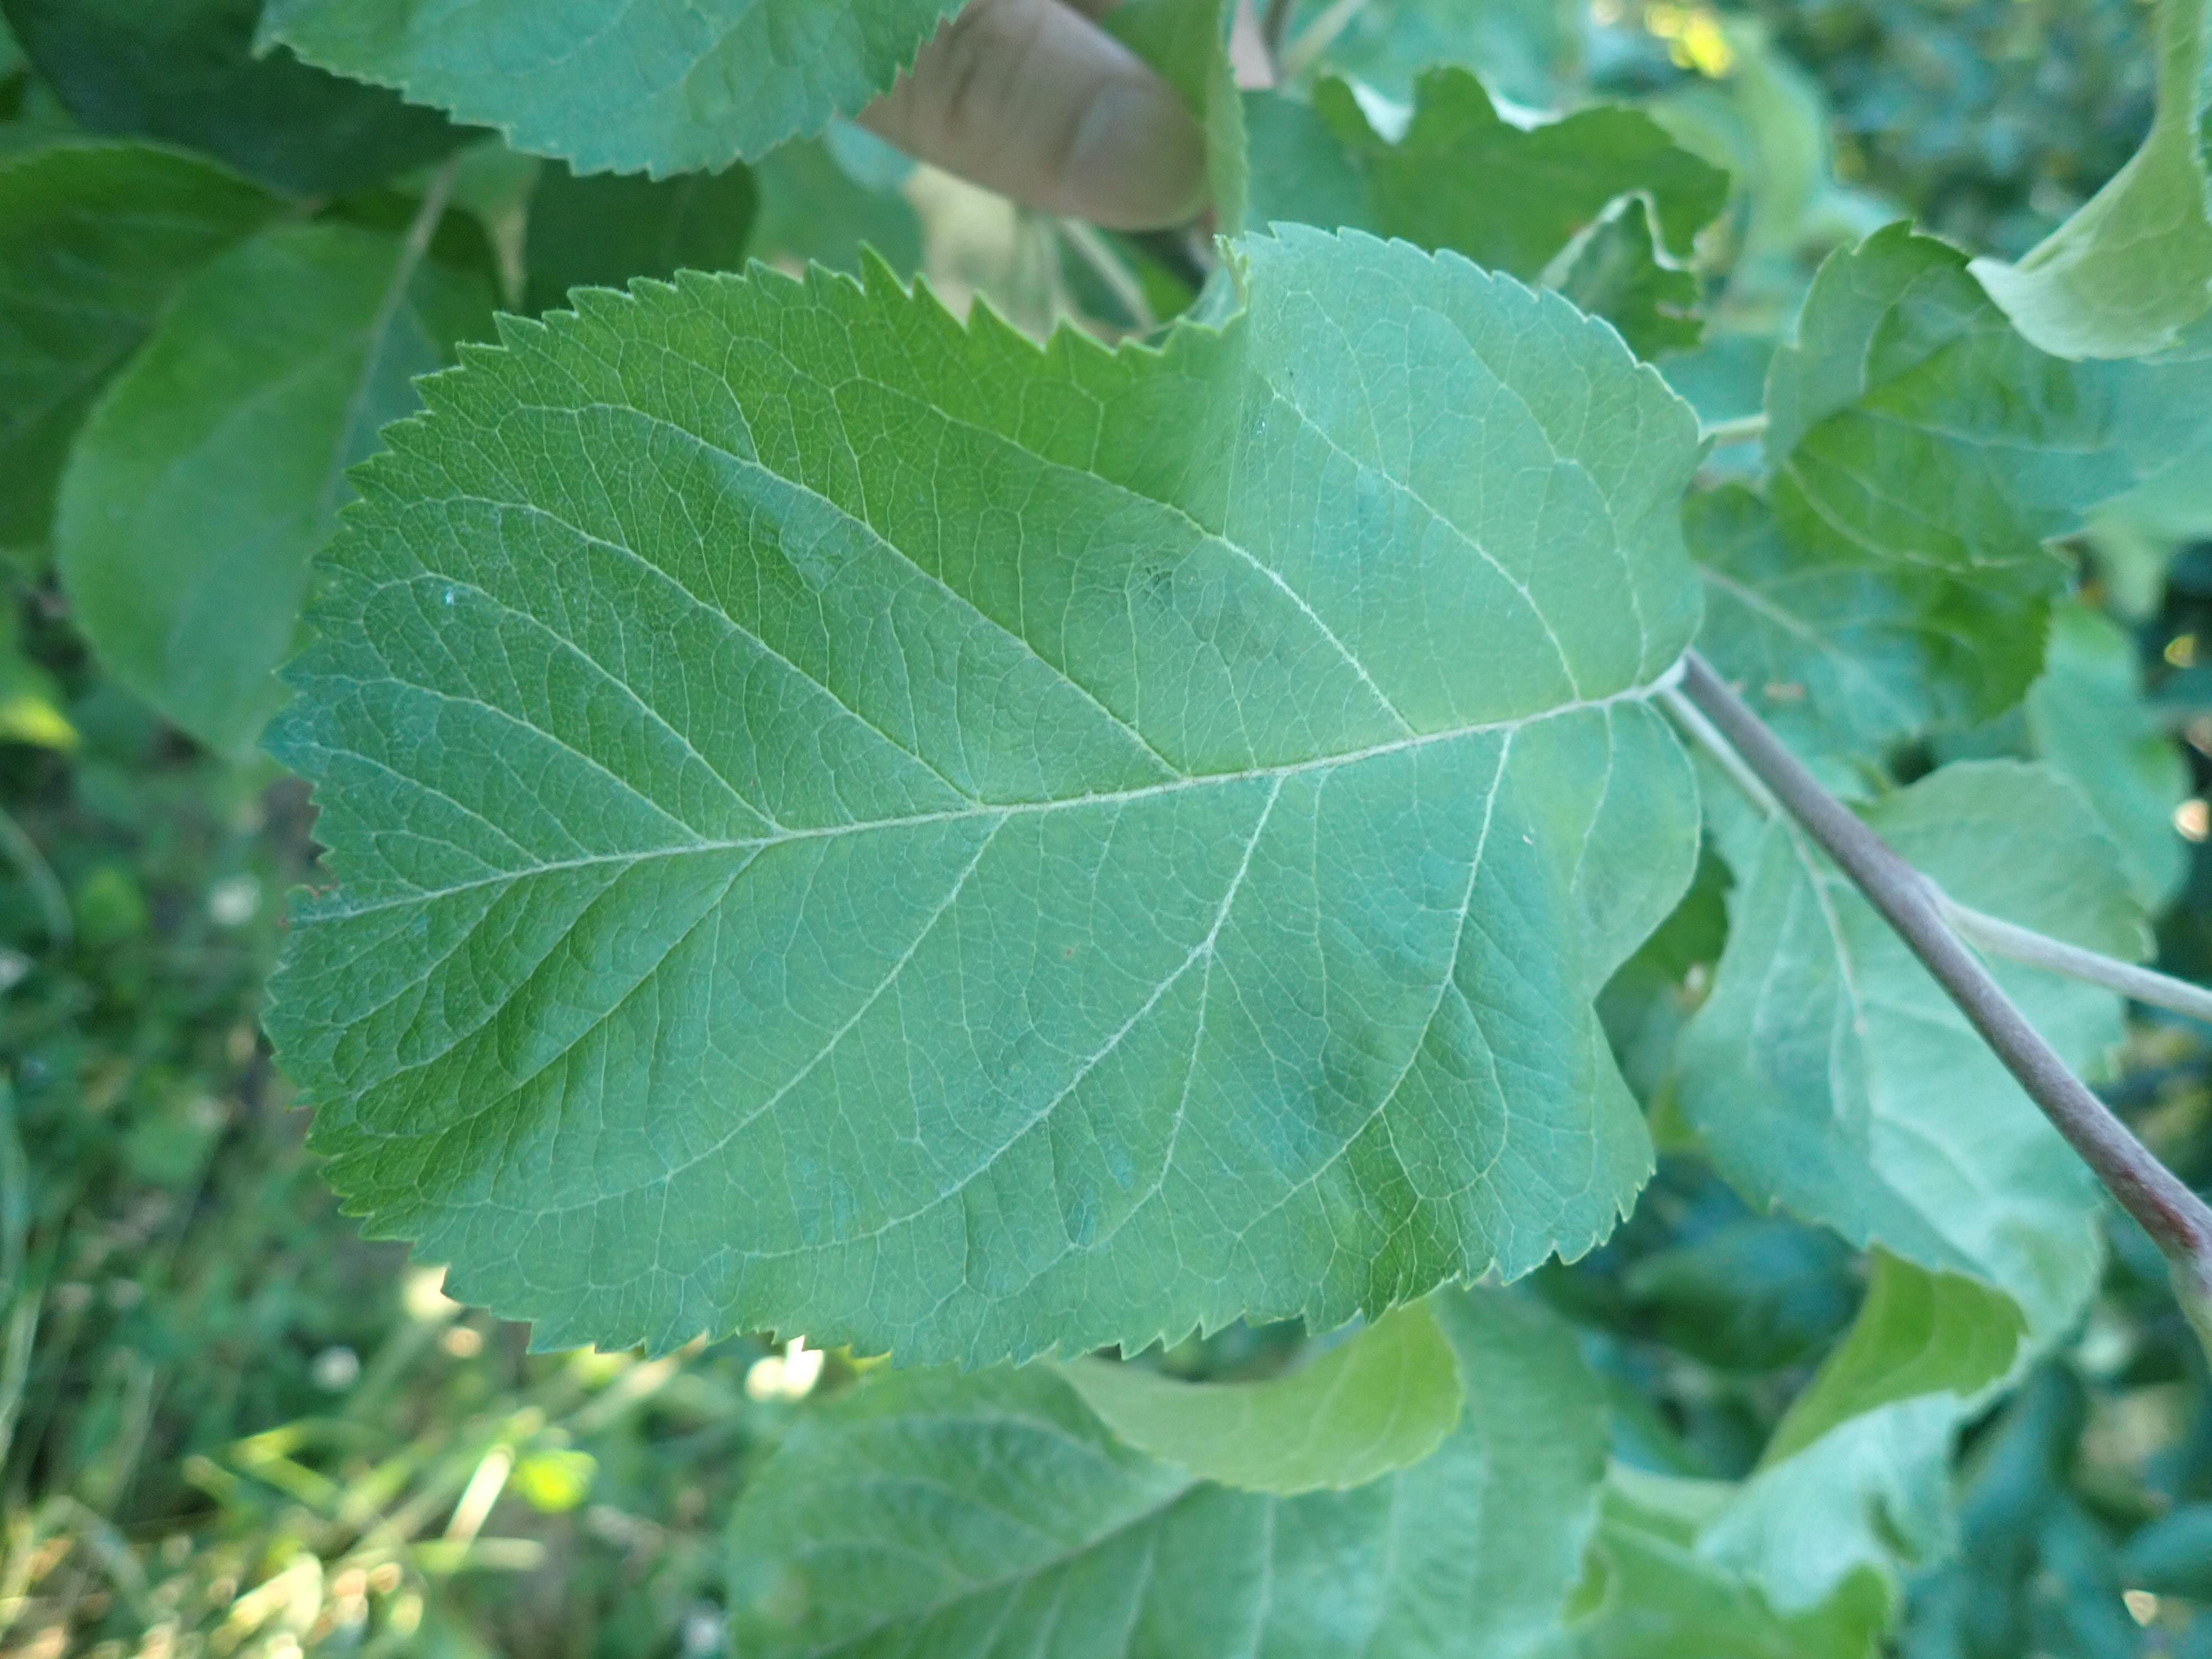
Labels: healthy